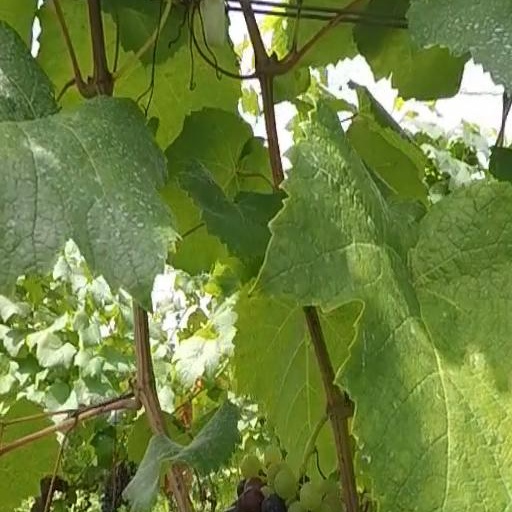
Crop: grape